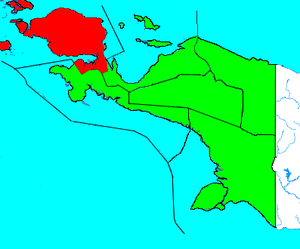
La Papouasie occidentale est une province d'Indonésie à statut spécial, créée en 1999 comme Irian Jaya Barat à partir de la Papouasie et inaugurée en février 2003. La province a changé son nom pour Papouasie occidentale le 7 février 2007. Située dans le Vogelpik, l'extrême-ouest de la Nouvelle-Guinée et s'étendant sur les péninsules de Doberai et de Bomberai, la province compte 760 855 habitants en 2010. Son nom en indonésien est Papua Barat et sa capitale est Manokwari.